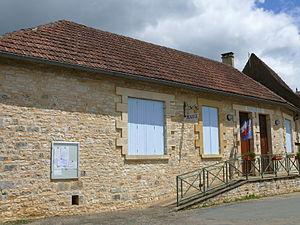
Florimont-Gaumier - Mairie à Florimont
Florimont-Gaumier est une commune française située dans le département de la Dordogne, en région Nouvelle-Aquitaine.